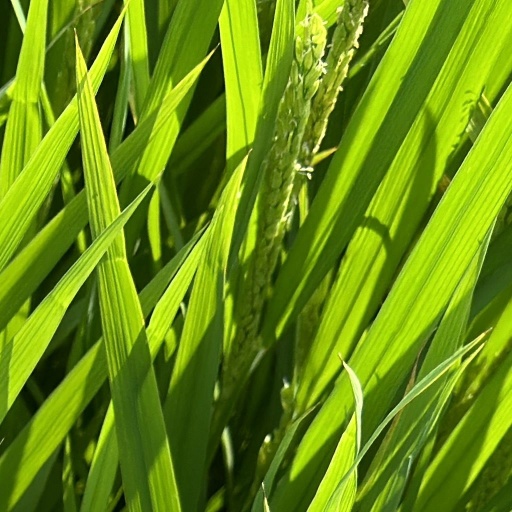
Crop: rice